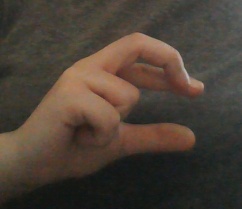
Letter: thal